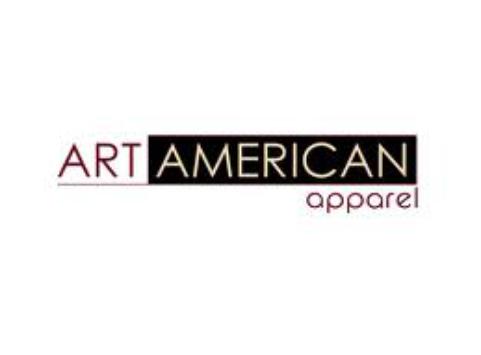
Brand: American Apparel
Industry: Clothes